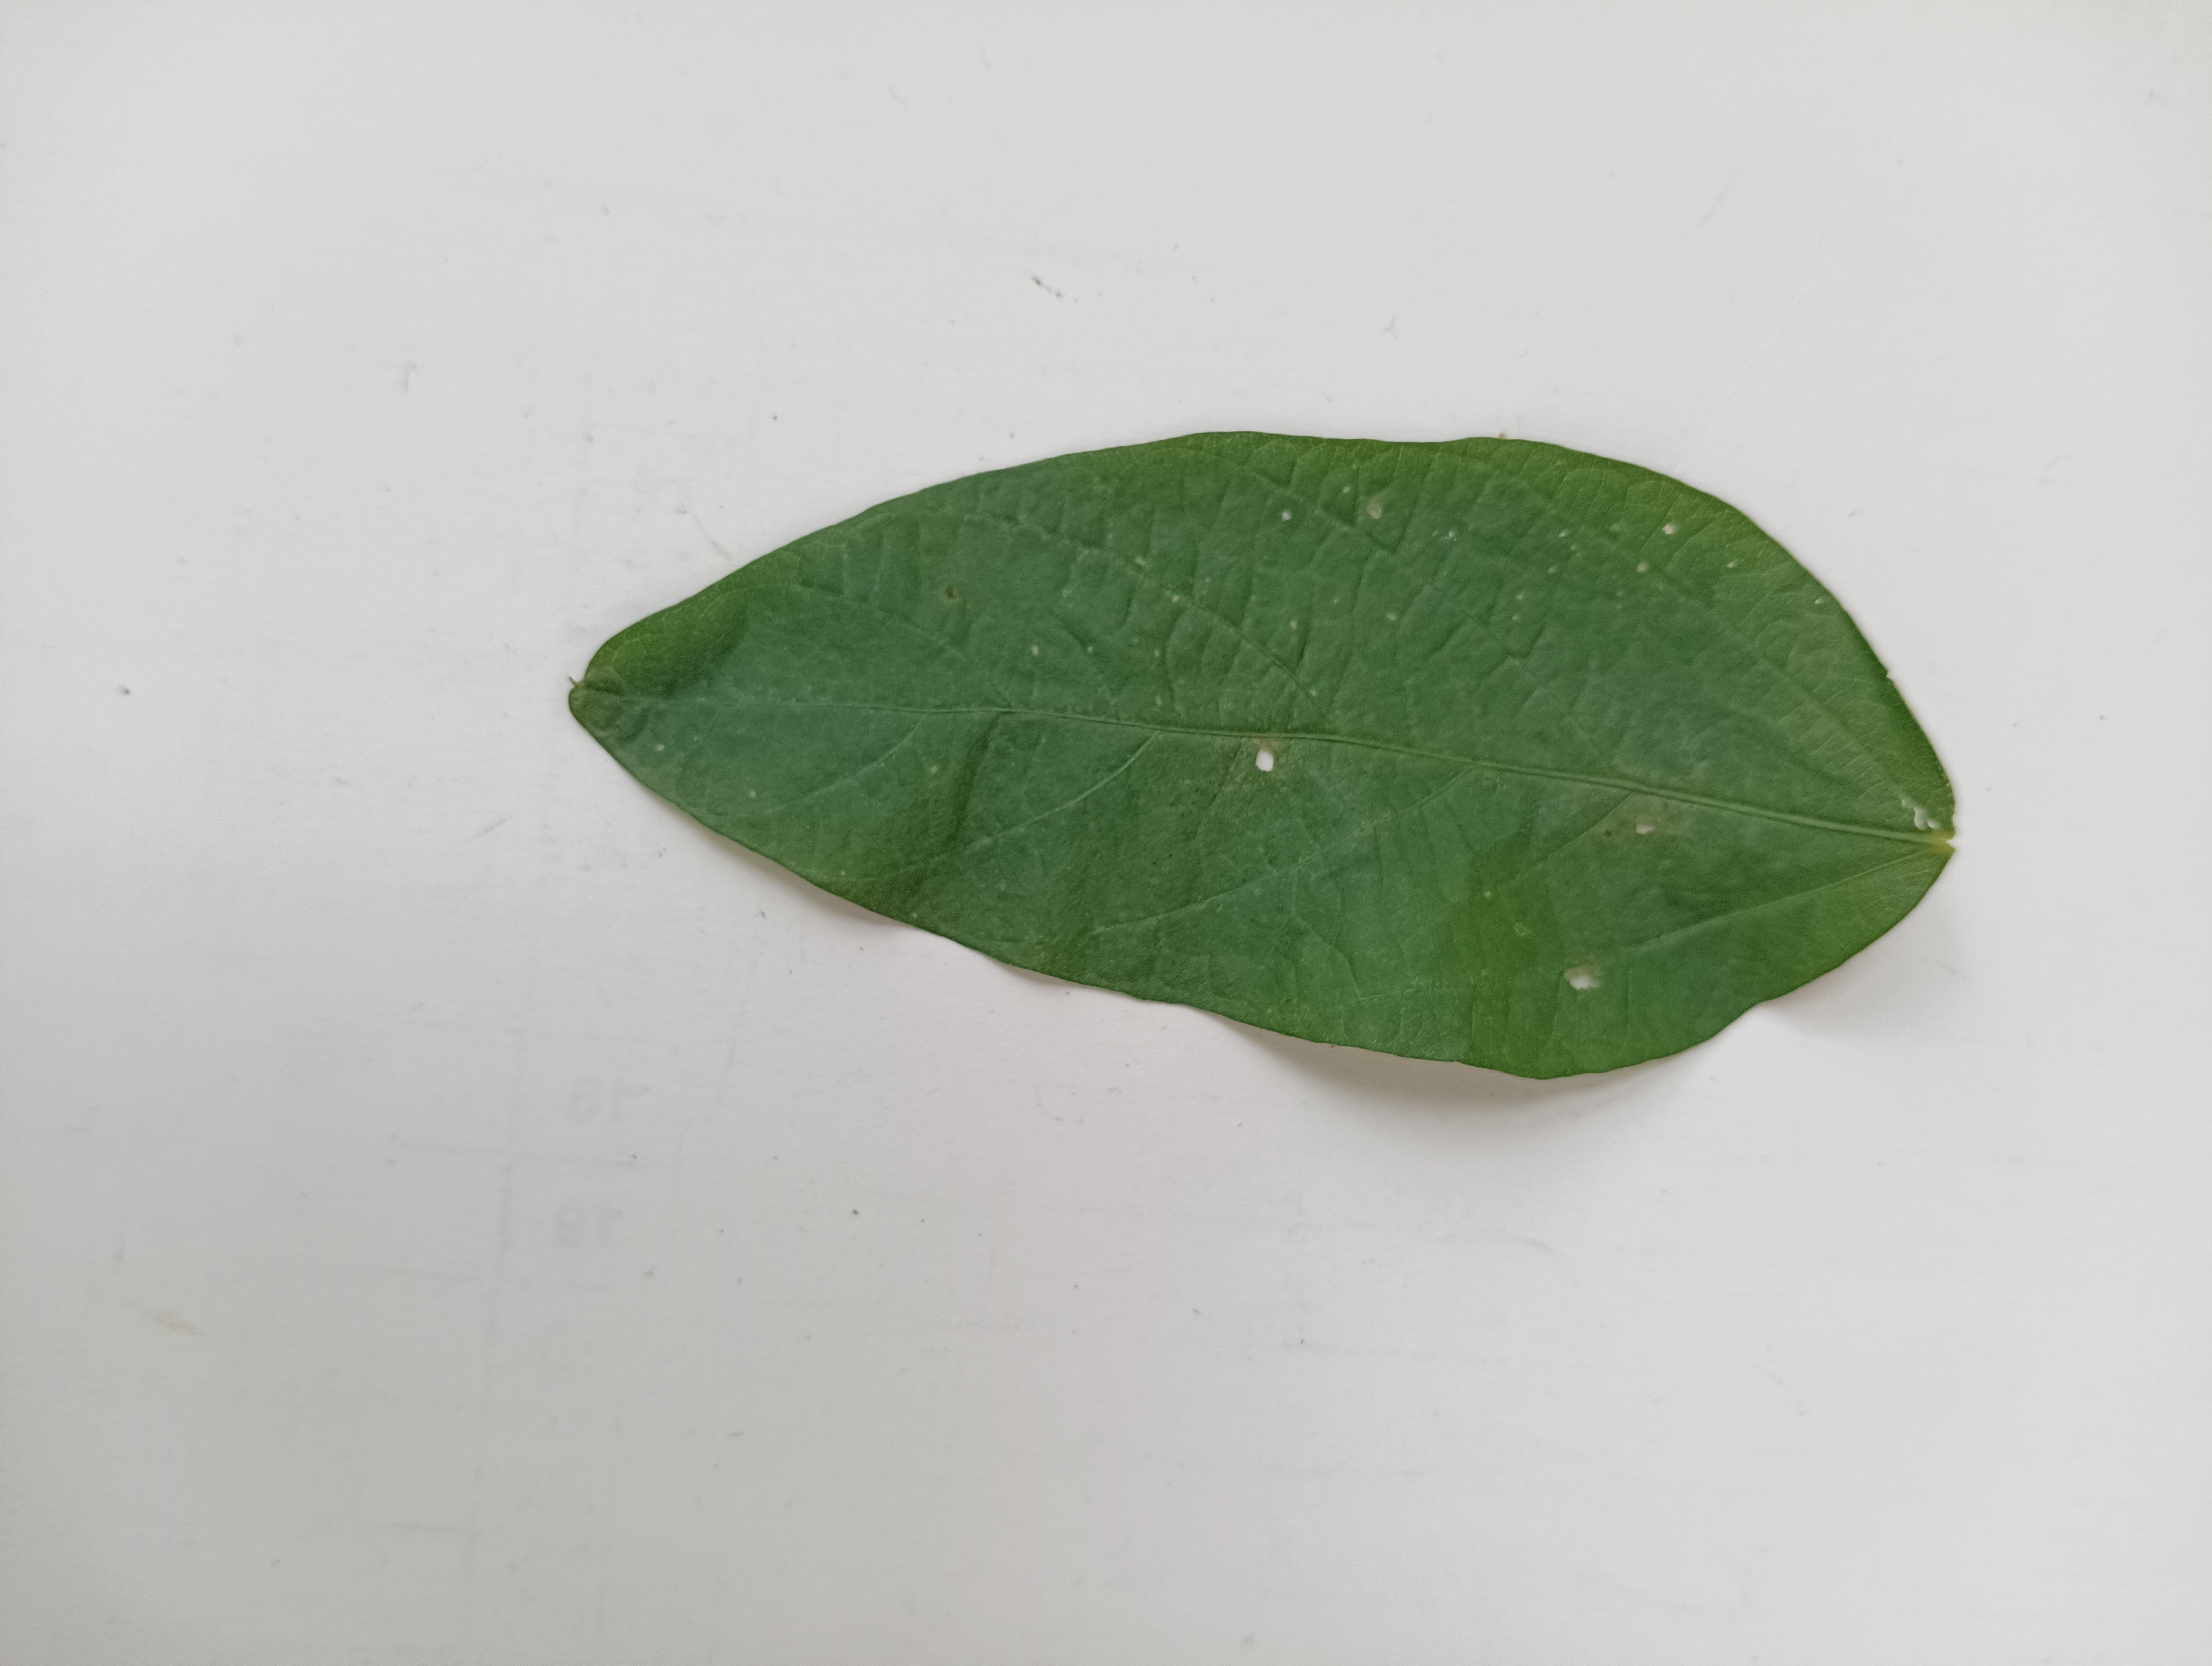
Label: Bacterial leaf Blight